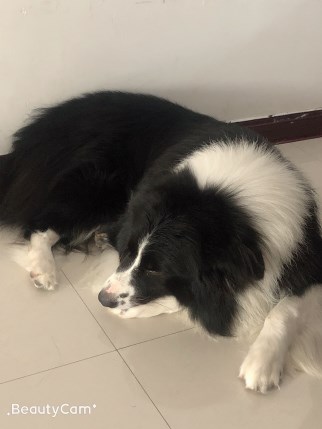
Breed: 2594-n000109-Border_collie